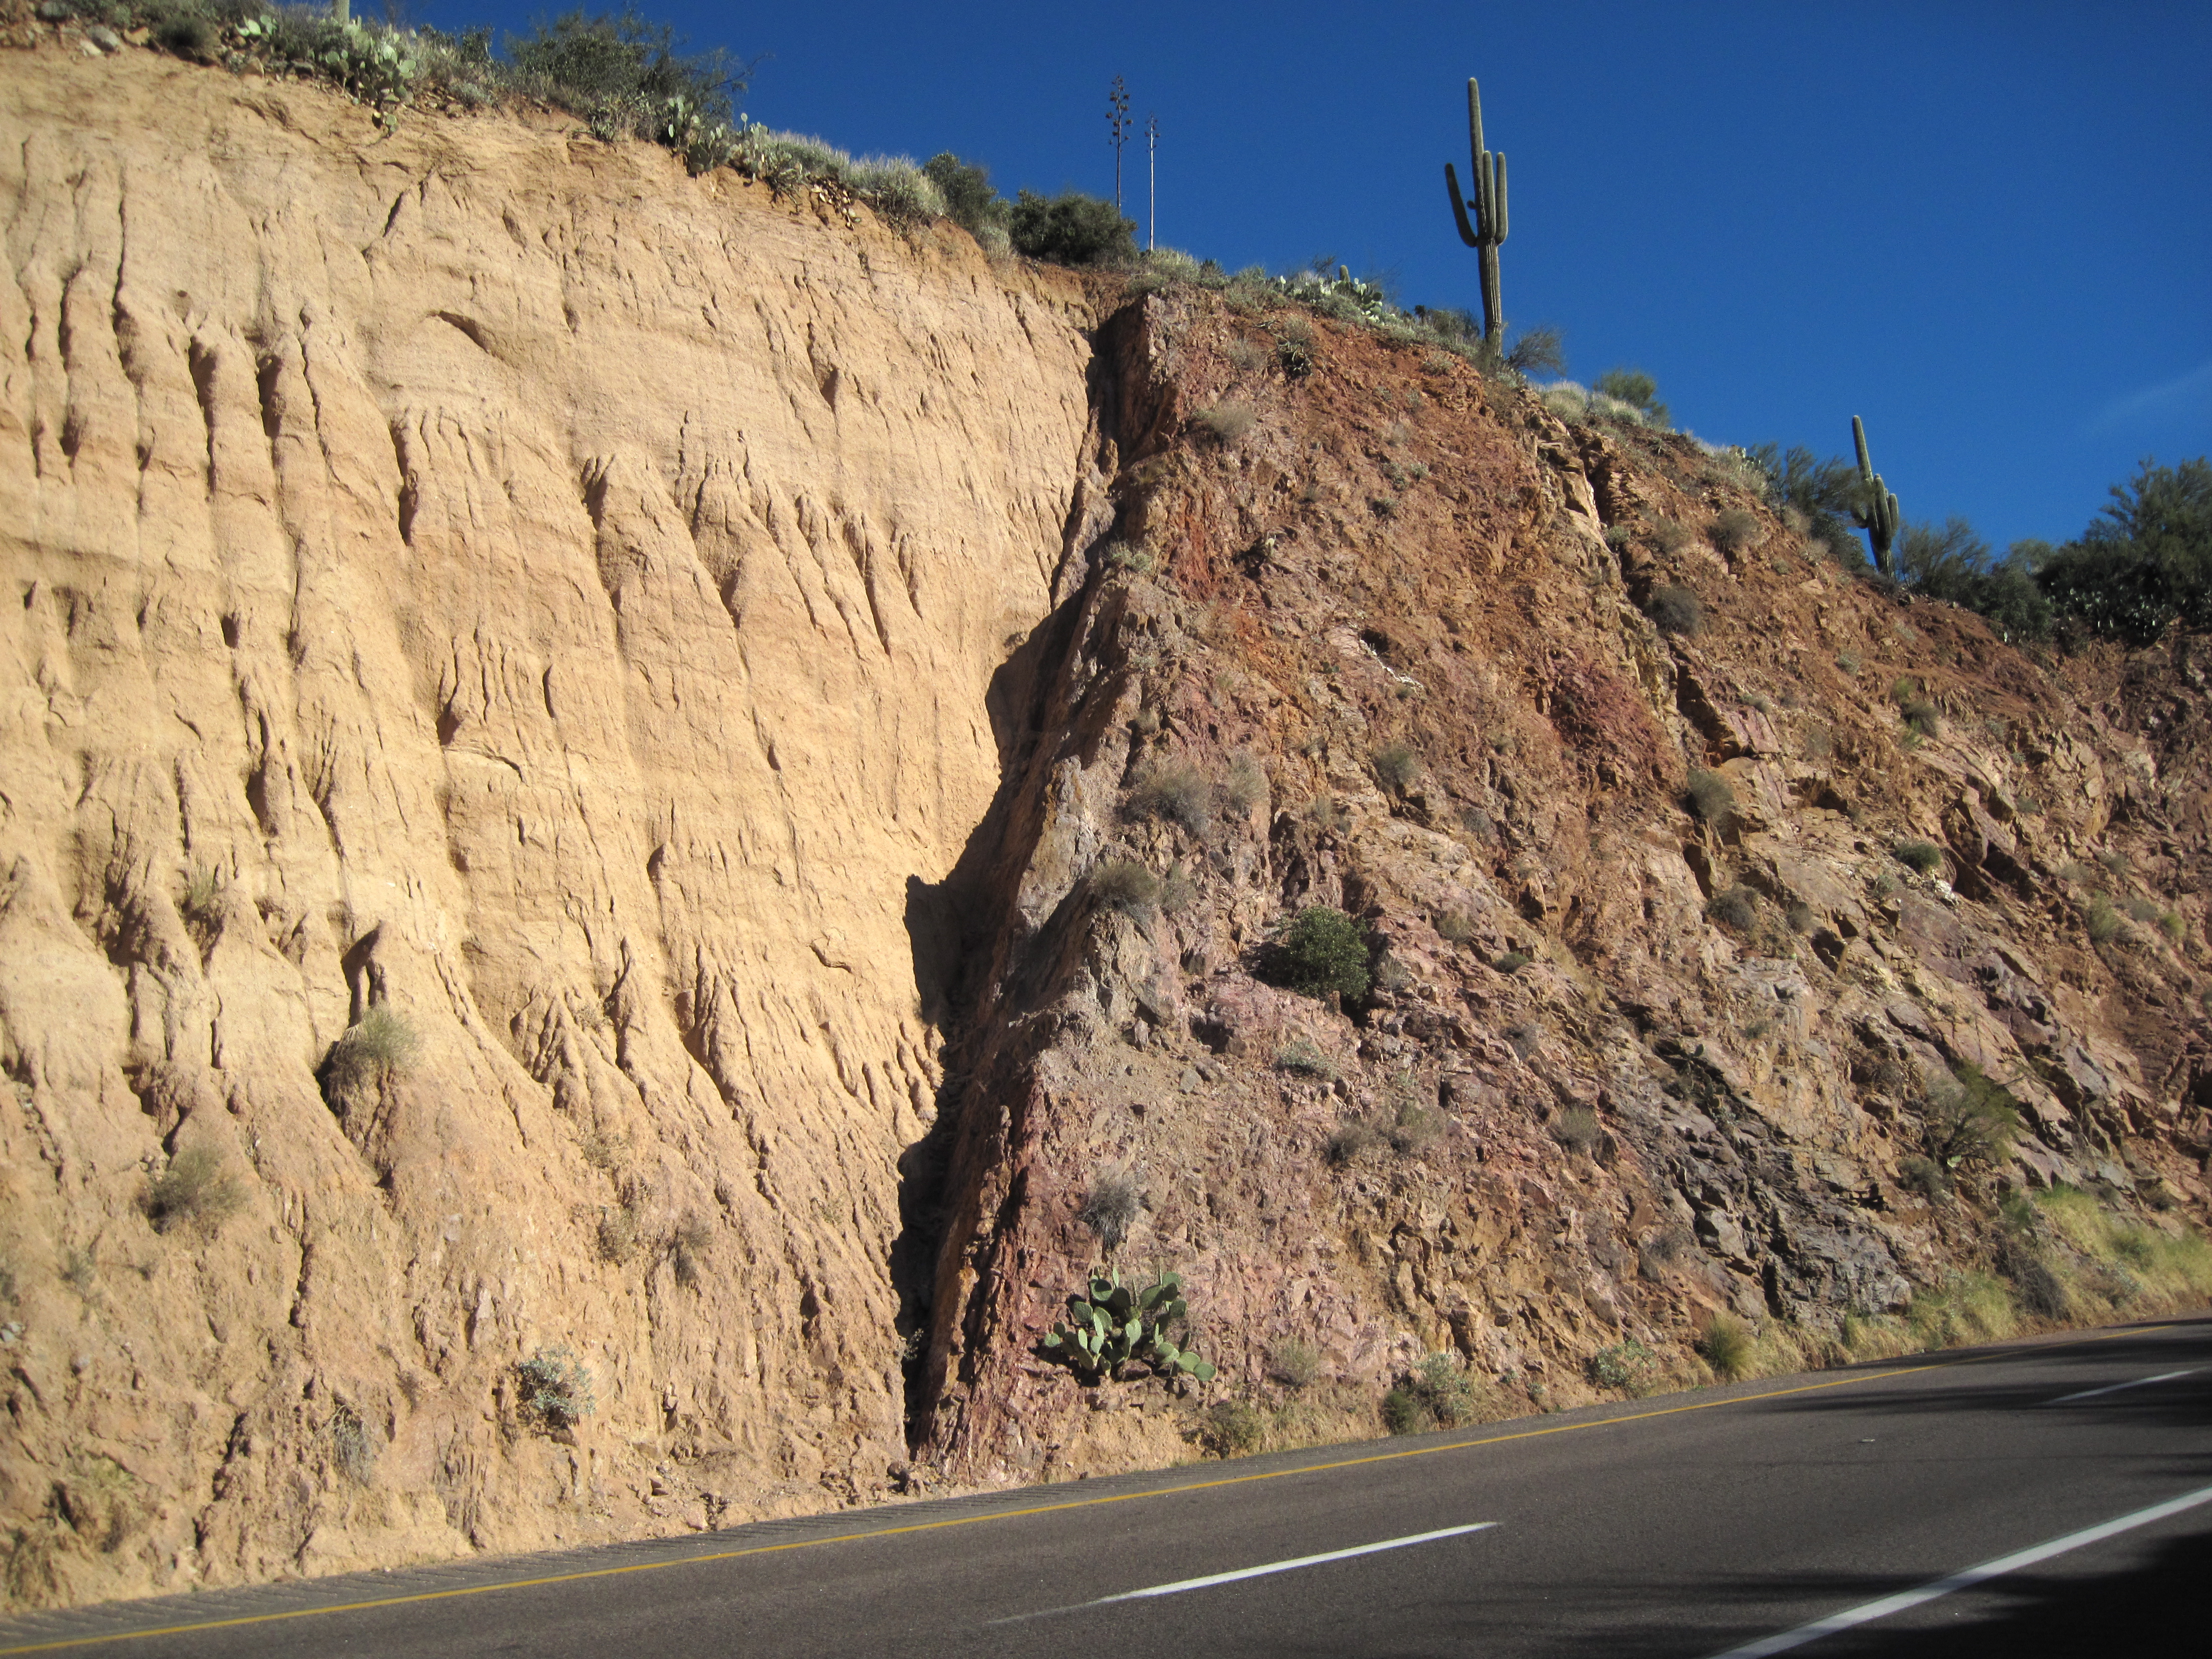
rock, mountain, road, valley, cliff, soil, terrain, arizona, road trip, geology, infrastructure, badlands, wadi, landform, geological phenomenon